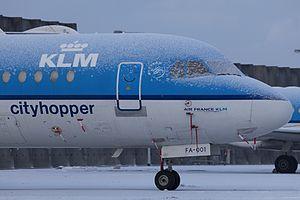
Un aéroport est l'ensemble des bâtiments et des installations qui servent au traitement des passagers ou du fret aérien situés sur un aérodrome. Le bâtiment principal est, généralement, l'aérogare par où transitent les passagers entre les moyens de transport au sol et les avions.